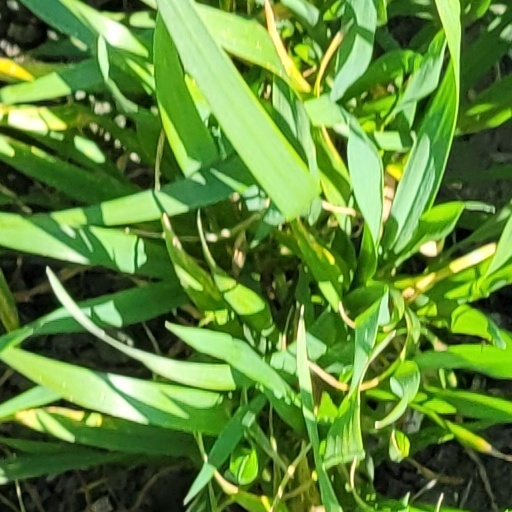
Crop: wheat